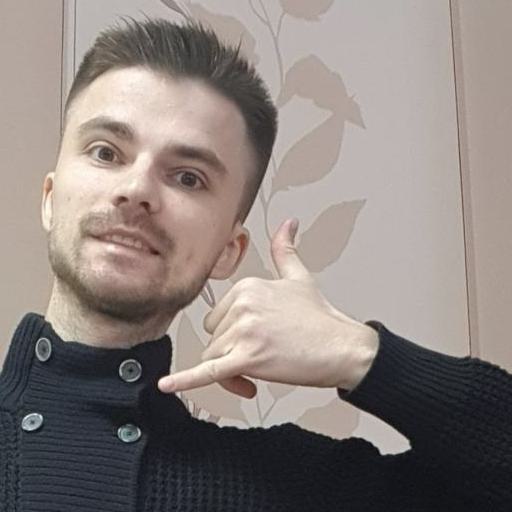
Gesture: call